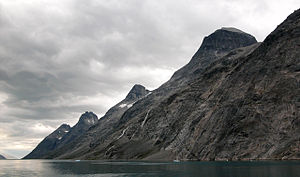
Prins Christians Sund
Prins Christians Sund ligger øst for Grønlands sydspids Kap Farvel og strækker sig 100 km, fra Danmarkstrædet i øst, til Davisstrædet i vest. Sundet er opkaldt efter prins Christian Frederik. Tidevandsstrømmen i det lange og smalle farvavnd er så kraftig, at mindre både kun kan passere ved ebbe. Sundet er et panorama med høje spidse fjelde, gletsjere, isbjerge og et naturfarvespil, man sent vil glemme.